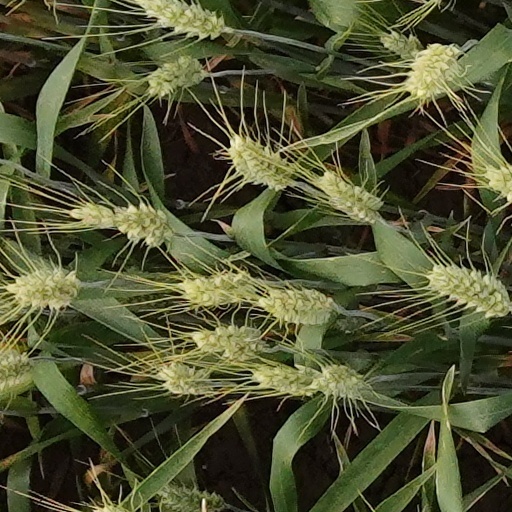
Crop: wheat